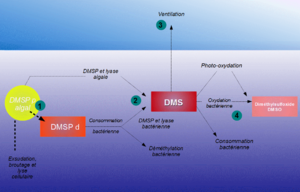
Schéma du cycle du Diméthyle sulfure (DMS) dans les océans selon l'hypothèse CLAW
L'hypothèse Gaïa, appelée également hypothèse biogéochimique, est une hypothèse controversée, initialement avancée en 1970 par le climatologue anglais James Lovelock en collaboration avec la microbiologiste américaine Lynn Margulis, mais également évoquée par d'autres scientifiques avant eux, selon laquelle la Terre serait « un système physiologique dynamique qui inclut la biosphère et maintient notre planète depuis plus de trois milliards d'années en harmonie avec la vie ».